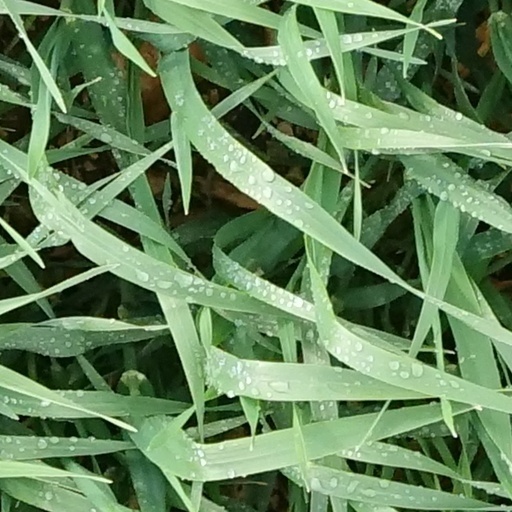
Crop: wheat